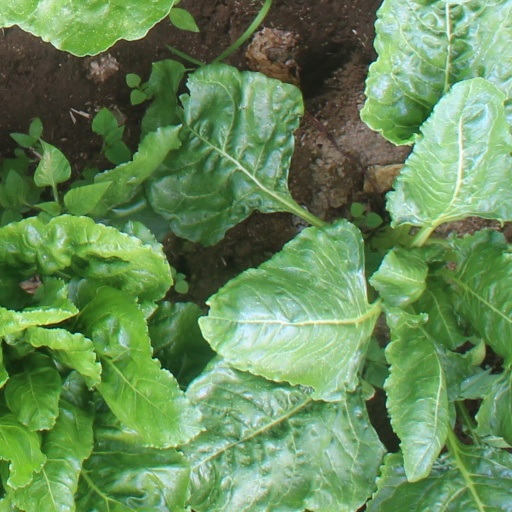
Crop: sugar beet